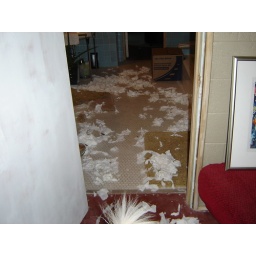
two hours in the bathroom during a storm, five rolls of toliet paper and a boston terrier